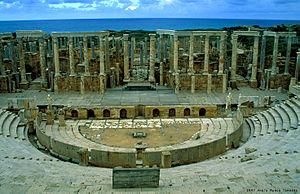
Un théâtre romain antique, à l'origine montage provisoire en bois durant les premiers siècles de la République romaine, est construit en pierre à partir du milieu du Iᵉʳ siècle av. J.-C.. Son architecture est la suite de l’évolution des théâtres grecs antérieurs opérée en Italie du Sud. Les premiers exemplaires, le théâtre de Pompée et le théâtre de Marcellus à Rome, établissent une nouvelle forme, différente du modèle grec ouvert : le théâtre romain est un monument fermé sur lui-même, dans lequel l’étagement de gradins hémicirculaires rejoint un bâtiment de scène, luxueusement décoré. La technique de construction, l’emploi de murs et de voûtes rayonnantes pour soutenir les gradins permet de bâtir sur terrain plat et exonère de s’appuyer sur une colline à la mode grecque.